Mr Hudson and the Library

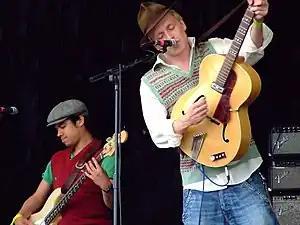
Mr Hudson and the Library performing in July 2007

Mr Hudson and the Library were a British music group active from 2006 to 2007 and composed of Mr Hudson (vocals, guitar), Joy Joseph (steelpan, percussion, vocals), Torville Jones (piano), Robin French (aka Maps Huxley) (bass) and Wilkie Wilkinson (drums). The members hailed from Birmingham and London.